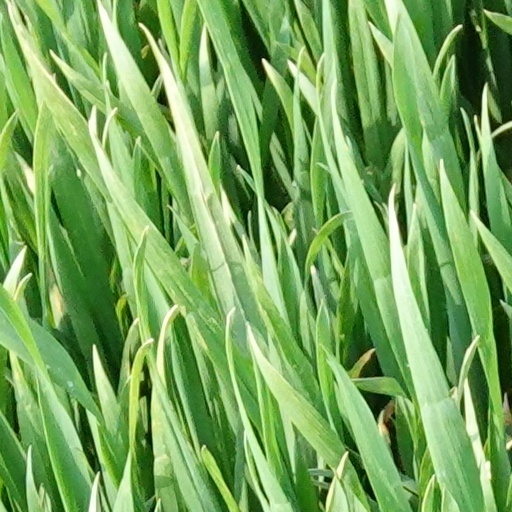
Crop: wheat